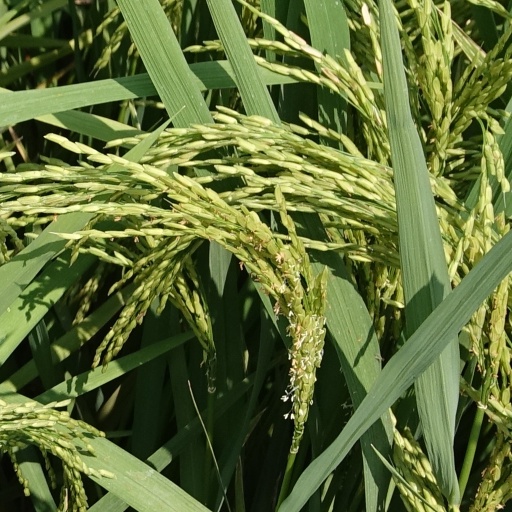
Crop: rice